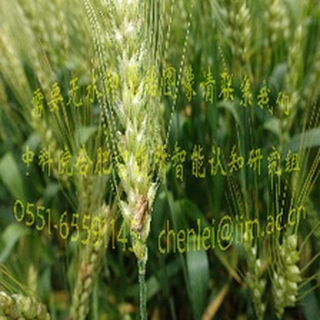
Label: wheat_fusarium_head_blight